History of San Francisco

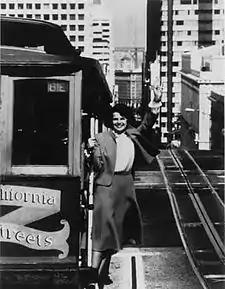
Dianne Feinstein was mayor of San Francisco throughout the 1980s.

On April 18, 1906, a devastating earthquake resulted from the rupture of over 270 miles of the San Andreas Fault, from San Juan Bautista to Eureka, centered immediately offshore of San Francisco. The quake is estimated by the USGS to have had a magnitude of 7.8 on the Richter scale. Water mains ruptured throughout San Francisco, and the fires that followed burned out of control for days, destroying approximately 80% of the city, including almost all of the downtown core. Many residents were trapped between the water on three sides and the approaching fire, and a mass evacuation across the Bay saved thousands. Refugee camps were also set up in Golden Gate Park, Ocean Beach, and other undeveloped sections of the city. The official death toll at the time was 478, although it was officially revised in 2005 to 3,000+. The initial low death toll was concocted by civic, state, and federal officials who felt that reporting the actual numbers would hurt rebuilding and redevelopment efforts, as well as city and national morale. The death toll from this event had the highest number of deaths from a natural disaster in California history.